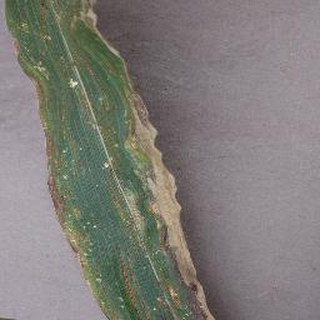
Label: corn_northern_leaf_blight